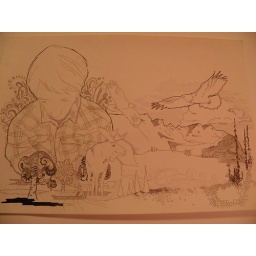
Compilation of some of the images from my sketchbook. Black and gray marker pens, ball point pen. 38.2cm by 56cm.